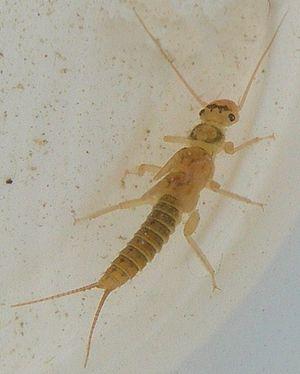
Larve de plécoptère
Les macroinvertébrés benthiques d’eau douce sont des macroinvertébrés benthiques faisant partie benthos, c'est-à-dire dont la forme adulte au moins vit sur le fond des ruisseaux, des lacs, et des marais. Leur habitat est fait de matière submergée comme de la litière, des branches, des débris de bois et des algues.
Les Plécoptères souvent appelés perles, ou mouches de pierre sont un ordre d'insectes, de la sous-classe des ptérygotes et du super-ordre des Polynéoptères.